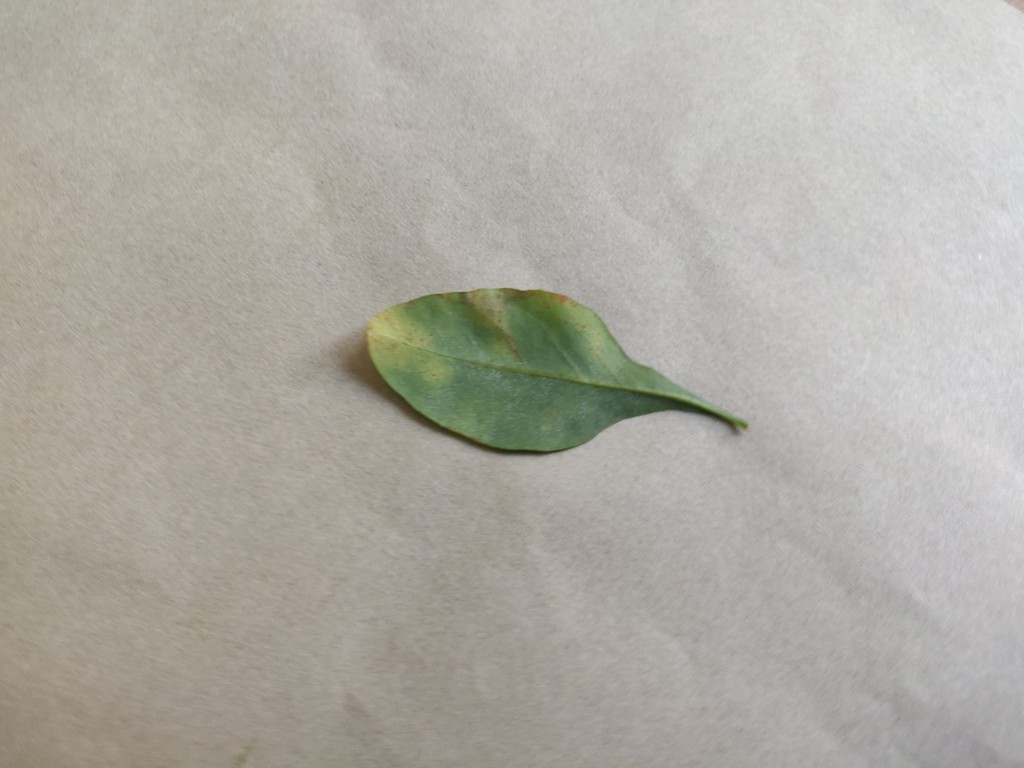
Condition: Unhealthy
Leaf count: single
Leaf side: back